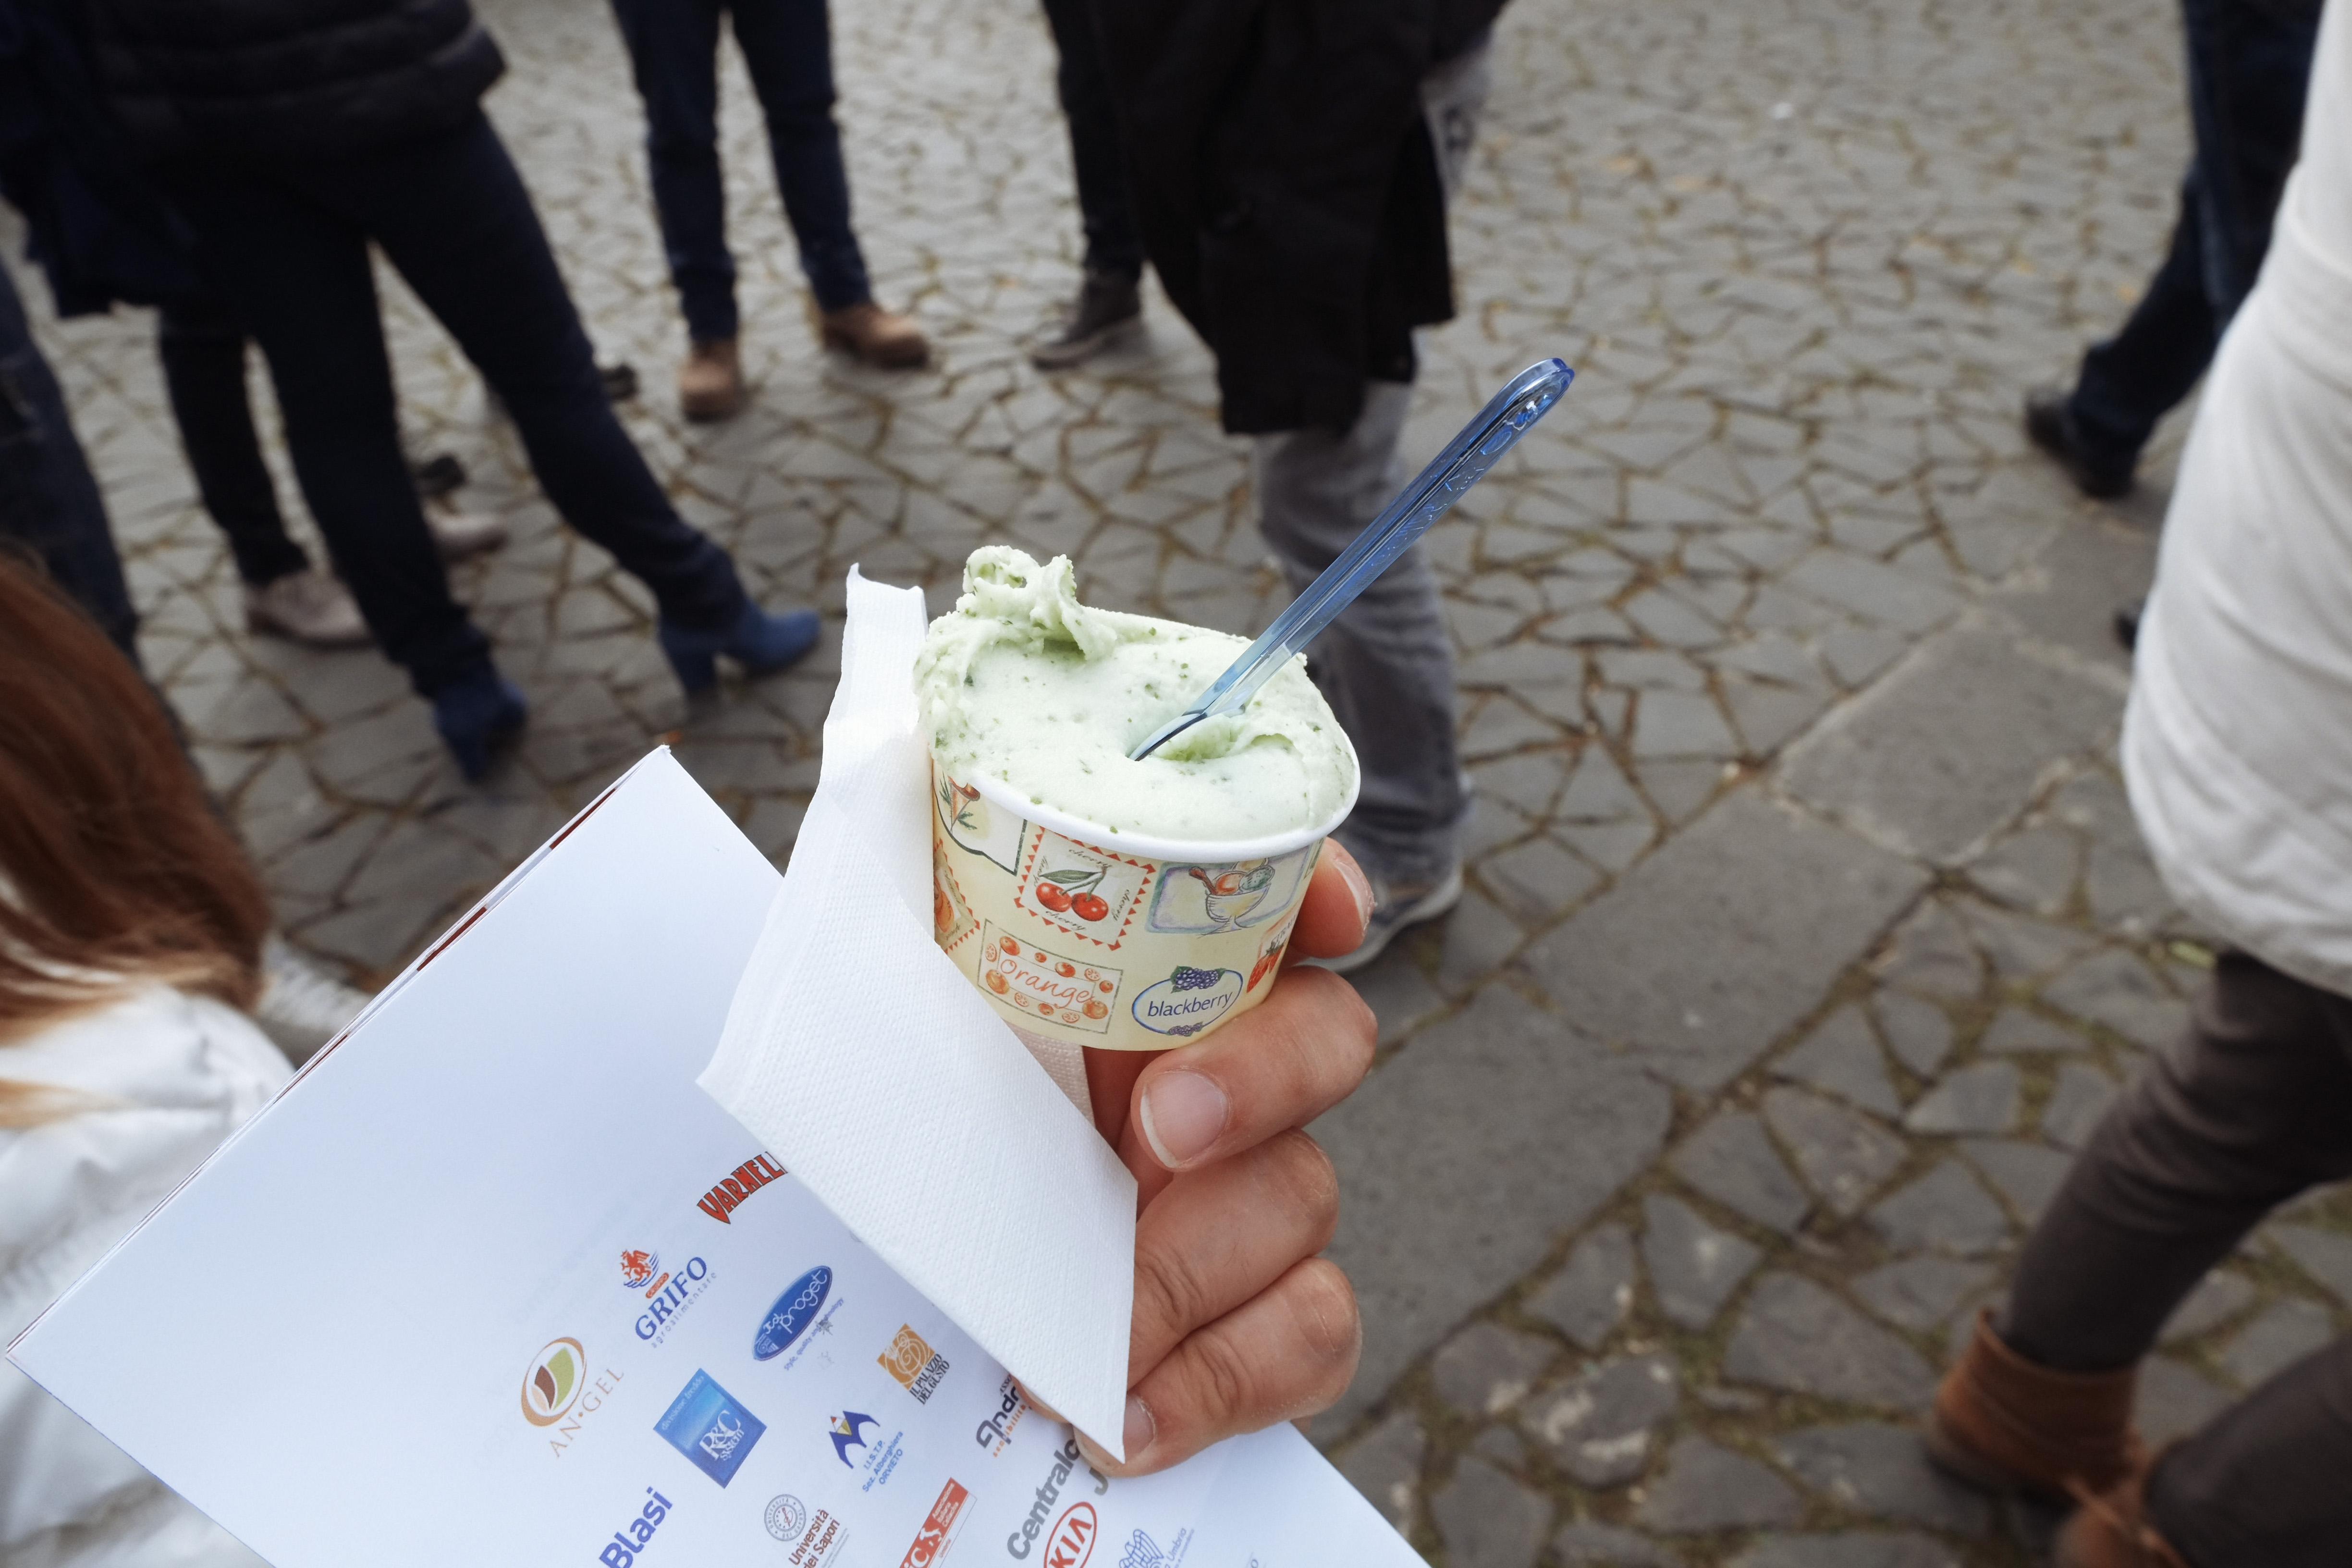
italy, fuji, fujix, fujixe1, e1, gelato, gelatomania, orvieto, sense